Catskill Escarpment

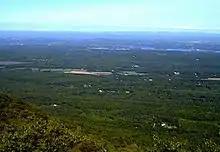
Contemporary image of part of the view from Pine Orchard.

That began to change in 1741 when early American naturalist John Bartram climbed up to a "shady vale" around North-South Lake, where he collected samples of the resin of the "Balm of Gilead" tree (balsam fir) to send to his English patron, Peter Collinson. He returned the next year for more. Collinson regularly prevailed on Bartram over the next several years to return for some seeds of the tree, which the former hoped to grow in England, and in 1753 he did, accompanied by a guide and his son William. Despite being seriously ill, he returned to South Lake. He was unable to harvest any seeds, but in the process became the first person to record a visit to Kaaterskill Falls. His account, "To ye Cats Kill Mountains with Billy", illustrated by the boy, was the first scientific report on the Catskills. It listed most of the flora of the area and speculated on how the mountains might have been formed.